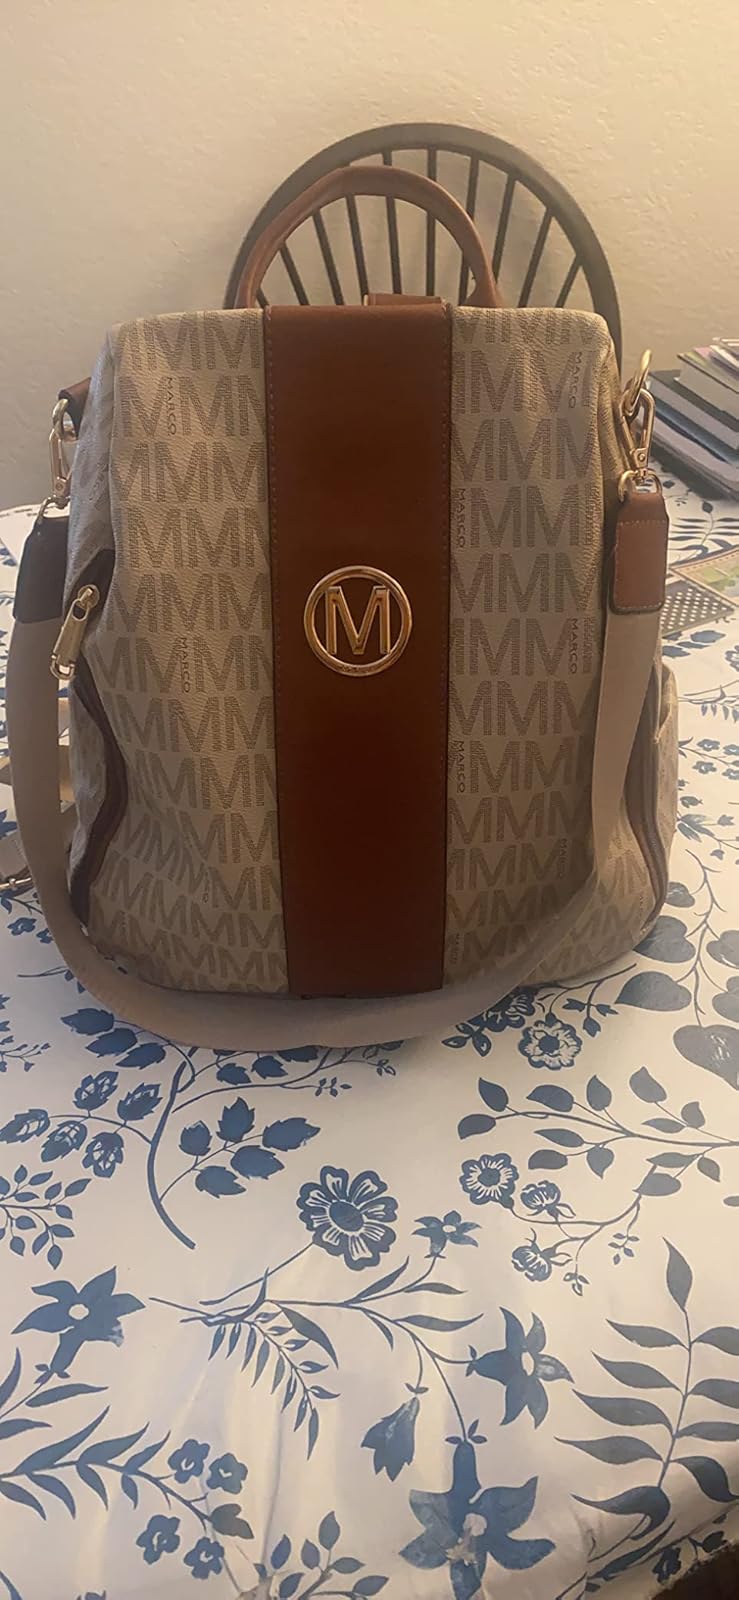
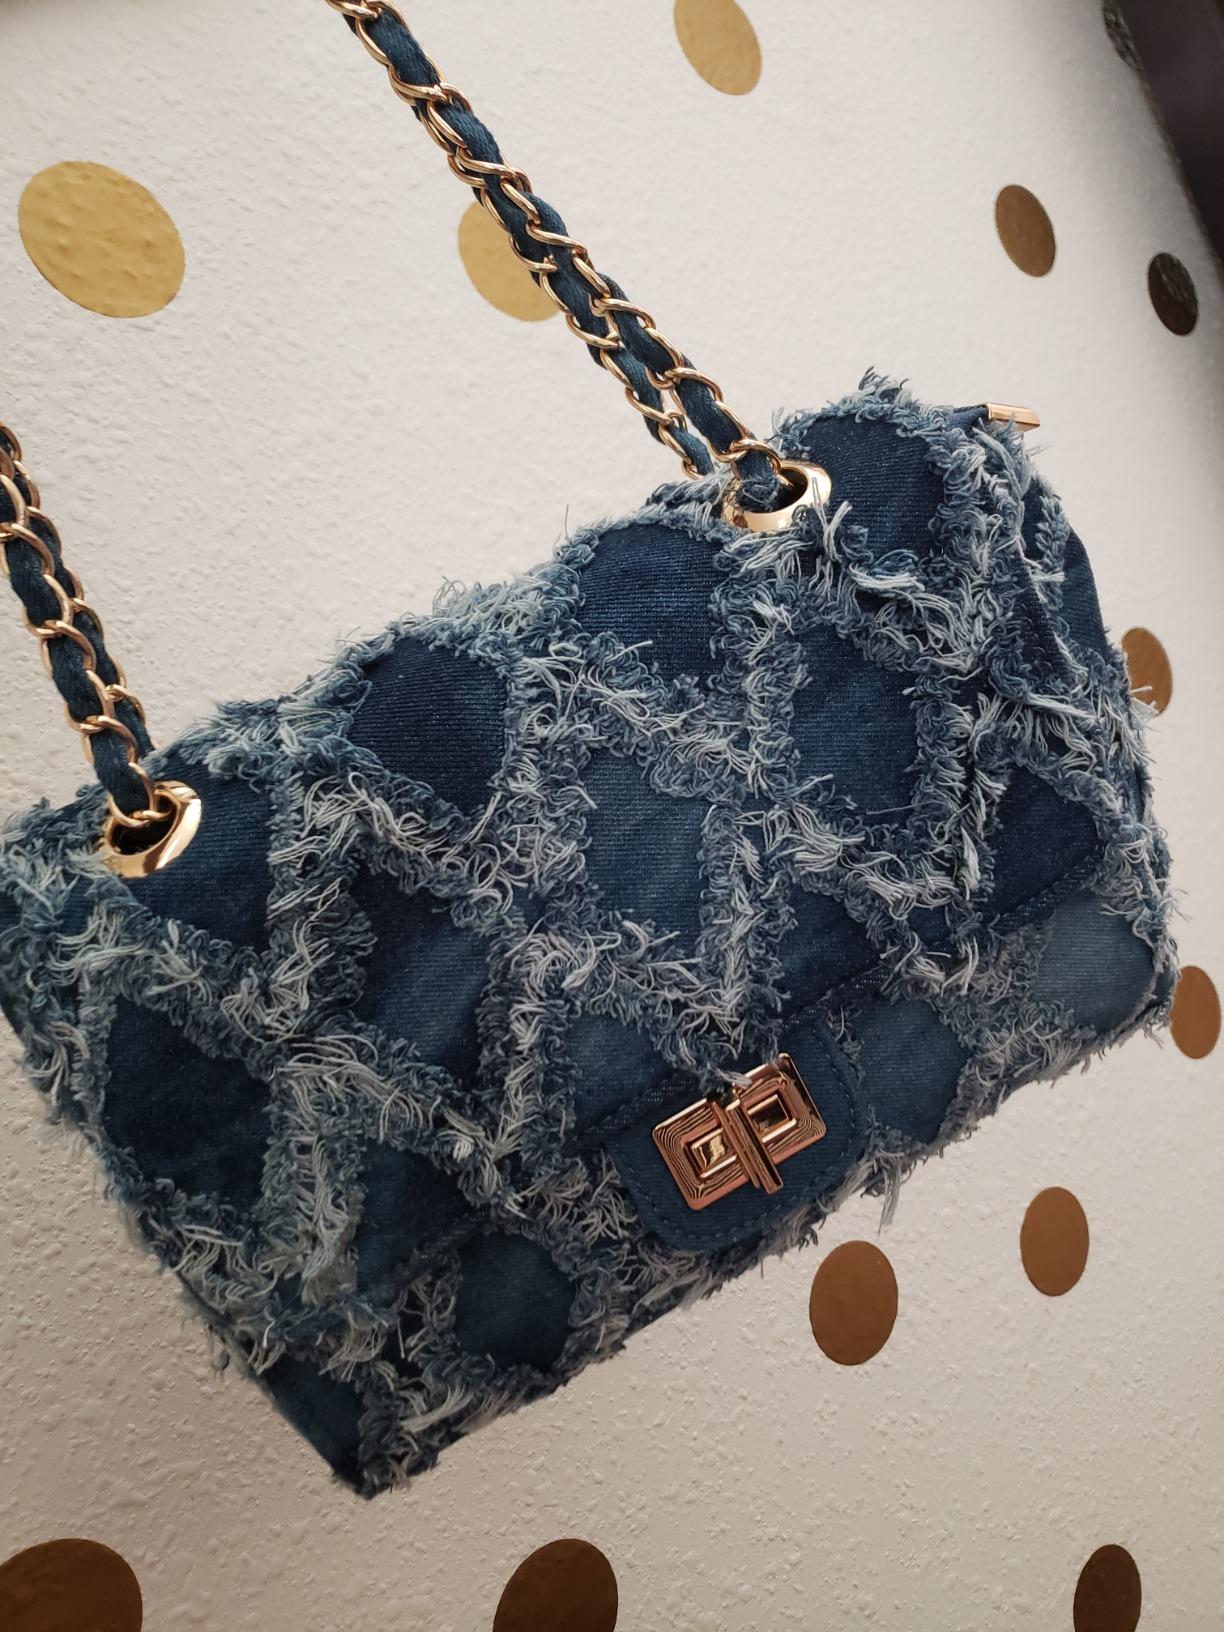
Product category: accessories_handbag
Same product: no